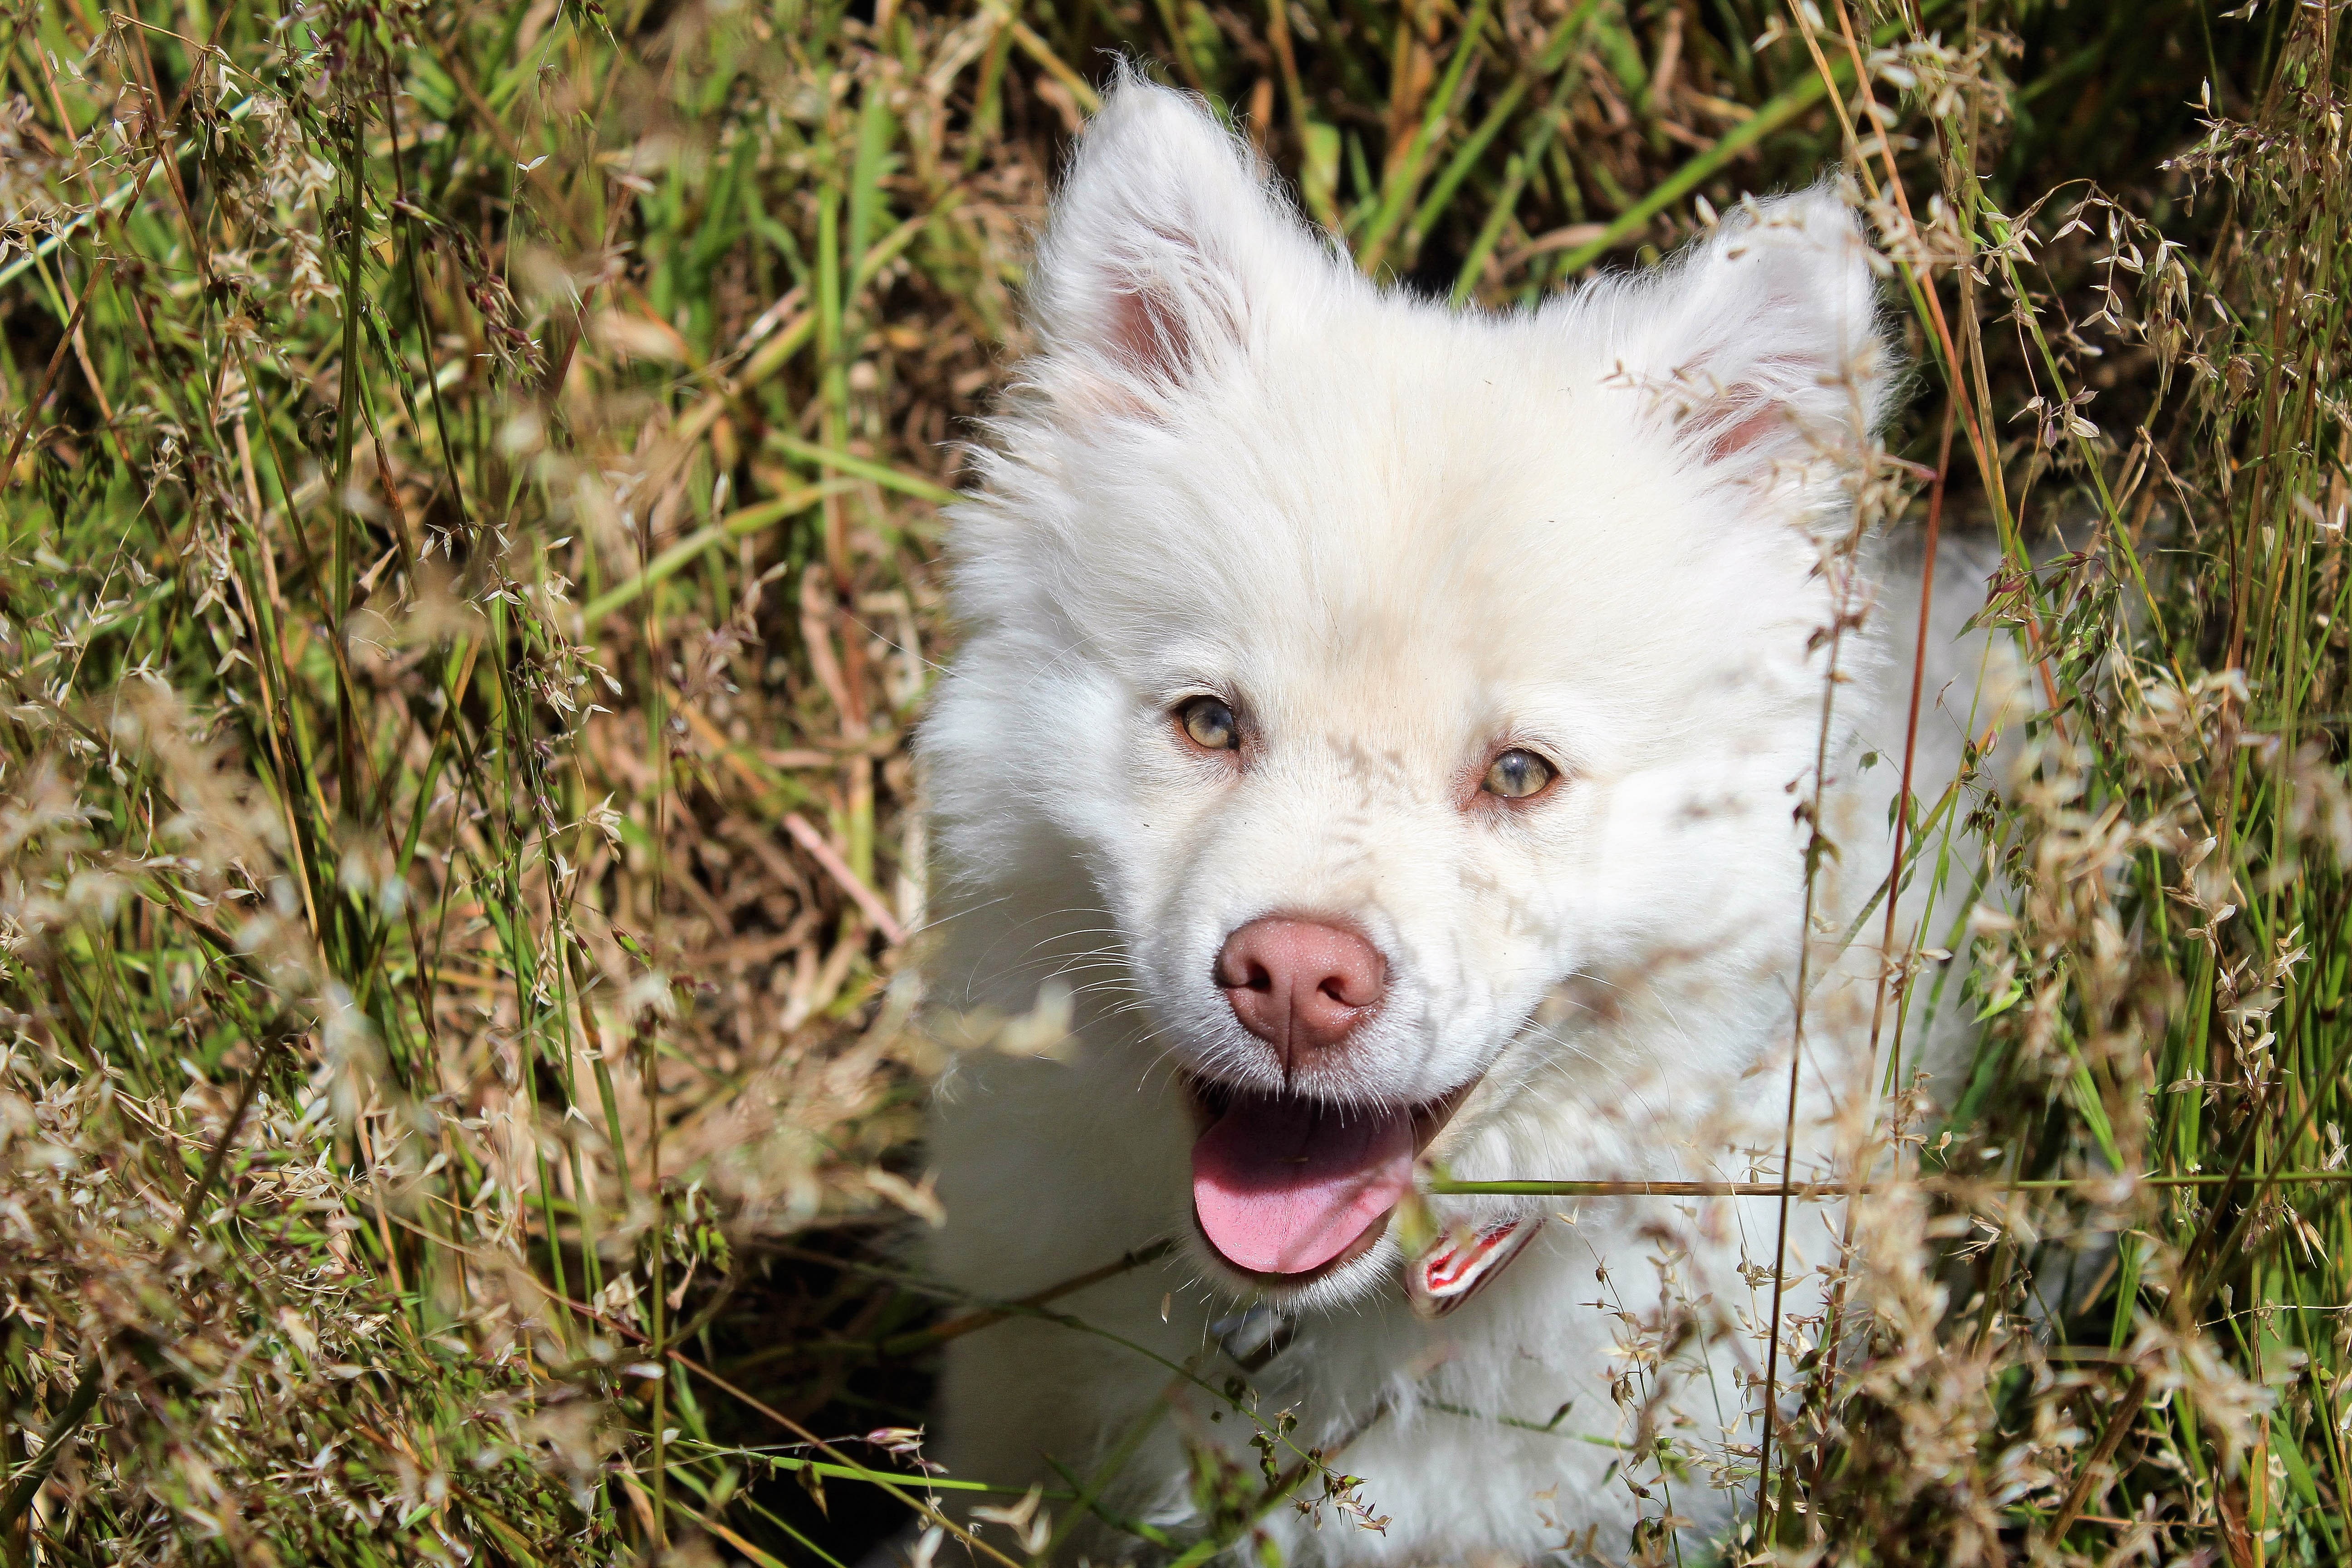
nature, grass, outdoor, play, puppy, dog, animal, cute, canine, summer, pet, young, spring, mammal, baby, playful, happy, little, vertebrate, adorable, active, dog breed, doggy, purebred, pedigree, cute puppy, dog playing, siberian husky, dog like mammal, dog breed group, japanese spitz, american eskimo dog